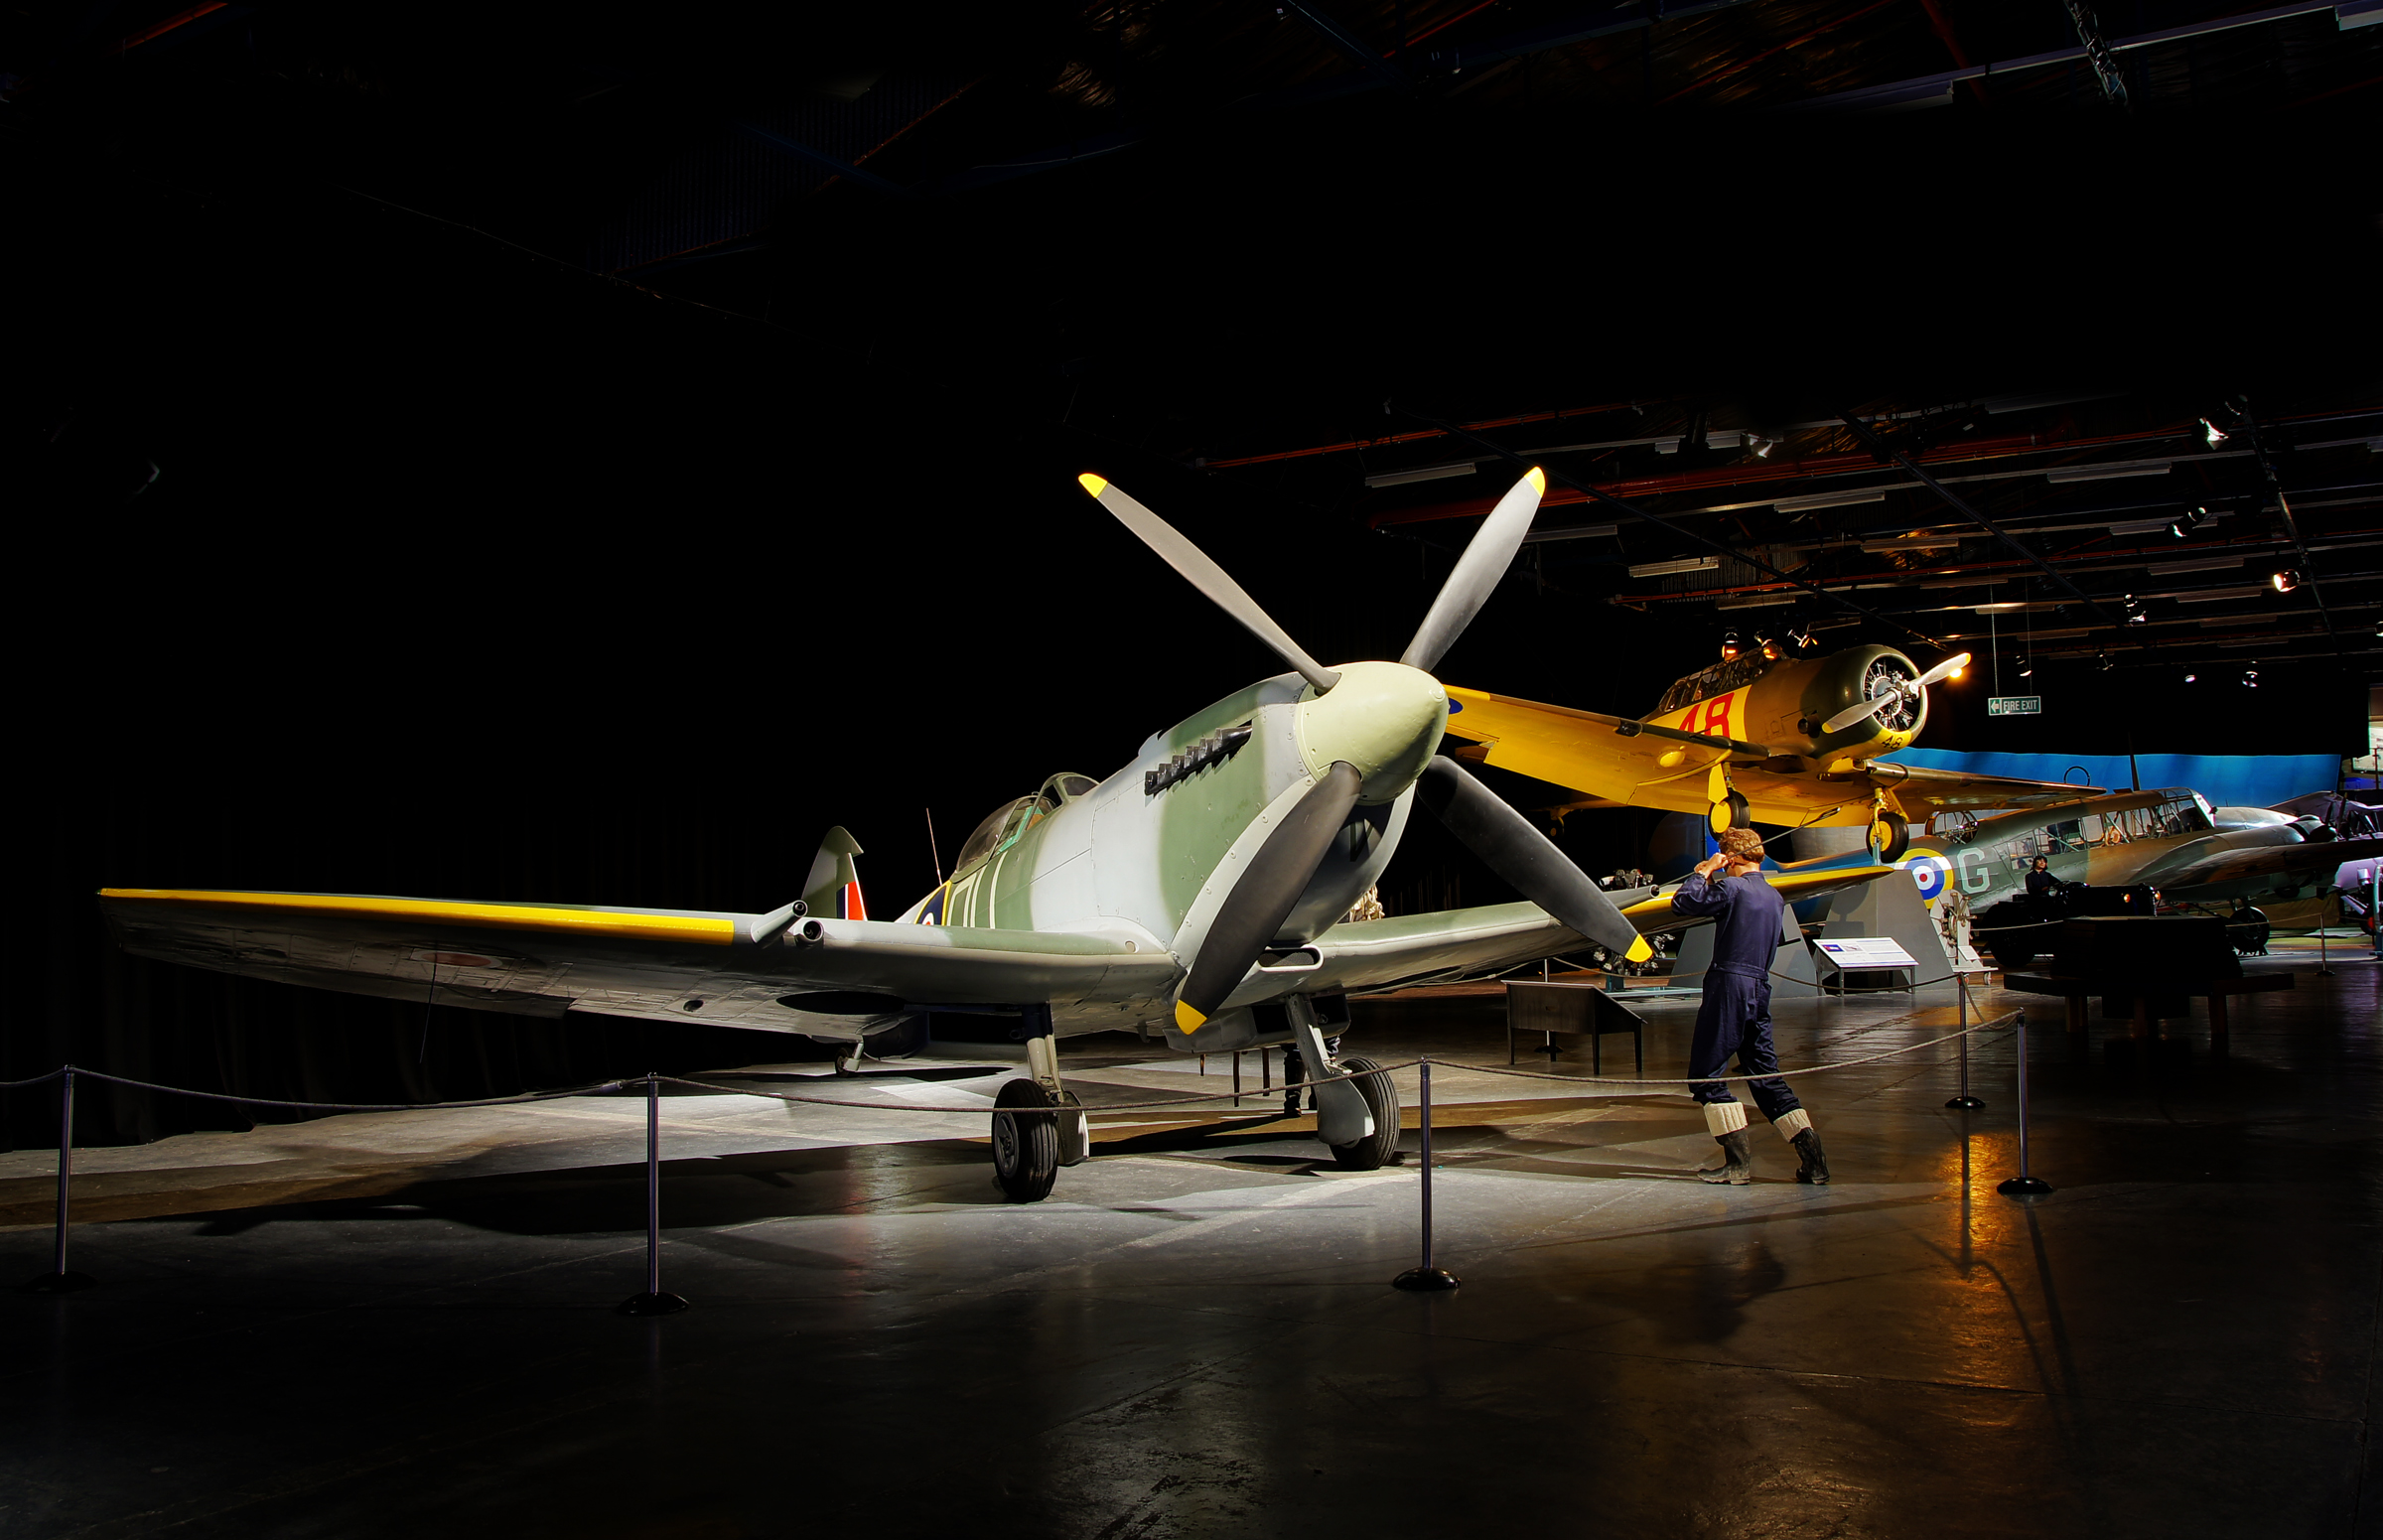
wing, night, airplane, aircraft, vehicle, aviation, flight, publicdomain, fighteraircraftww2, light aircraft, air force, fighter aircraft, atmosphere of earth, aerospace engineering, aircraft engine